Lilian Martin-Leake

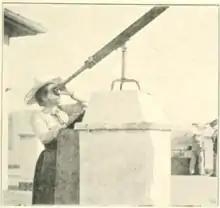

Lilian Martin-Leake (17 March 1867, Paddington, England – 1962, Bideford, England) was a British astronomer, science teacher and scientific illustrator, and a member of the British Astronomical Association (BAA). She joined the Association on 31 May 1893 at the proposal of Alice Everett and seconded by A S D Russell.